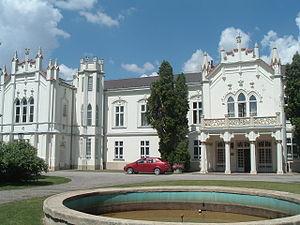
Martonvásár est une ville et une commune du comitat de Fejér en Hongrie.